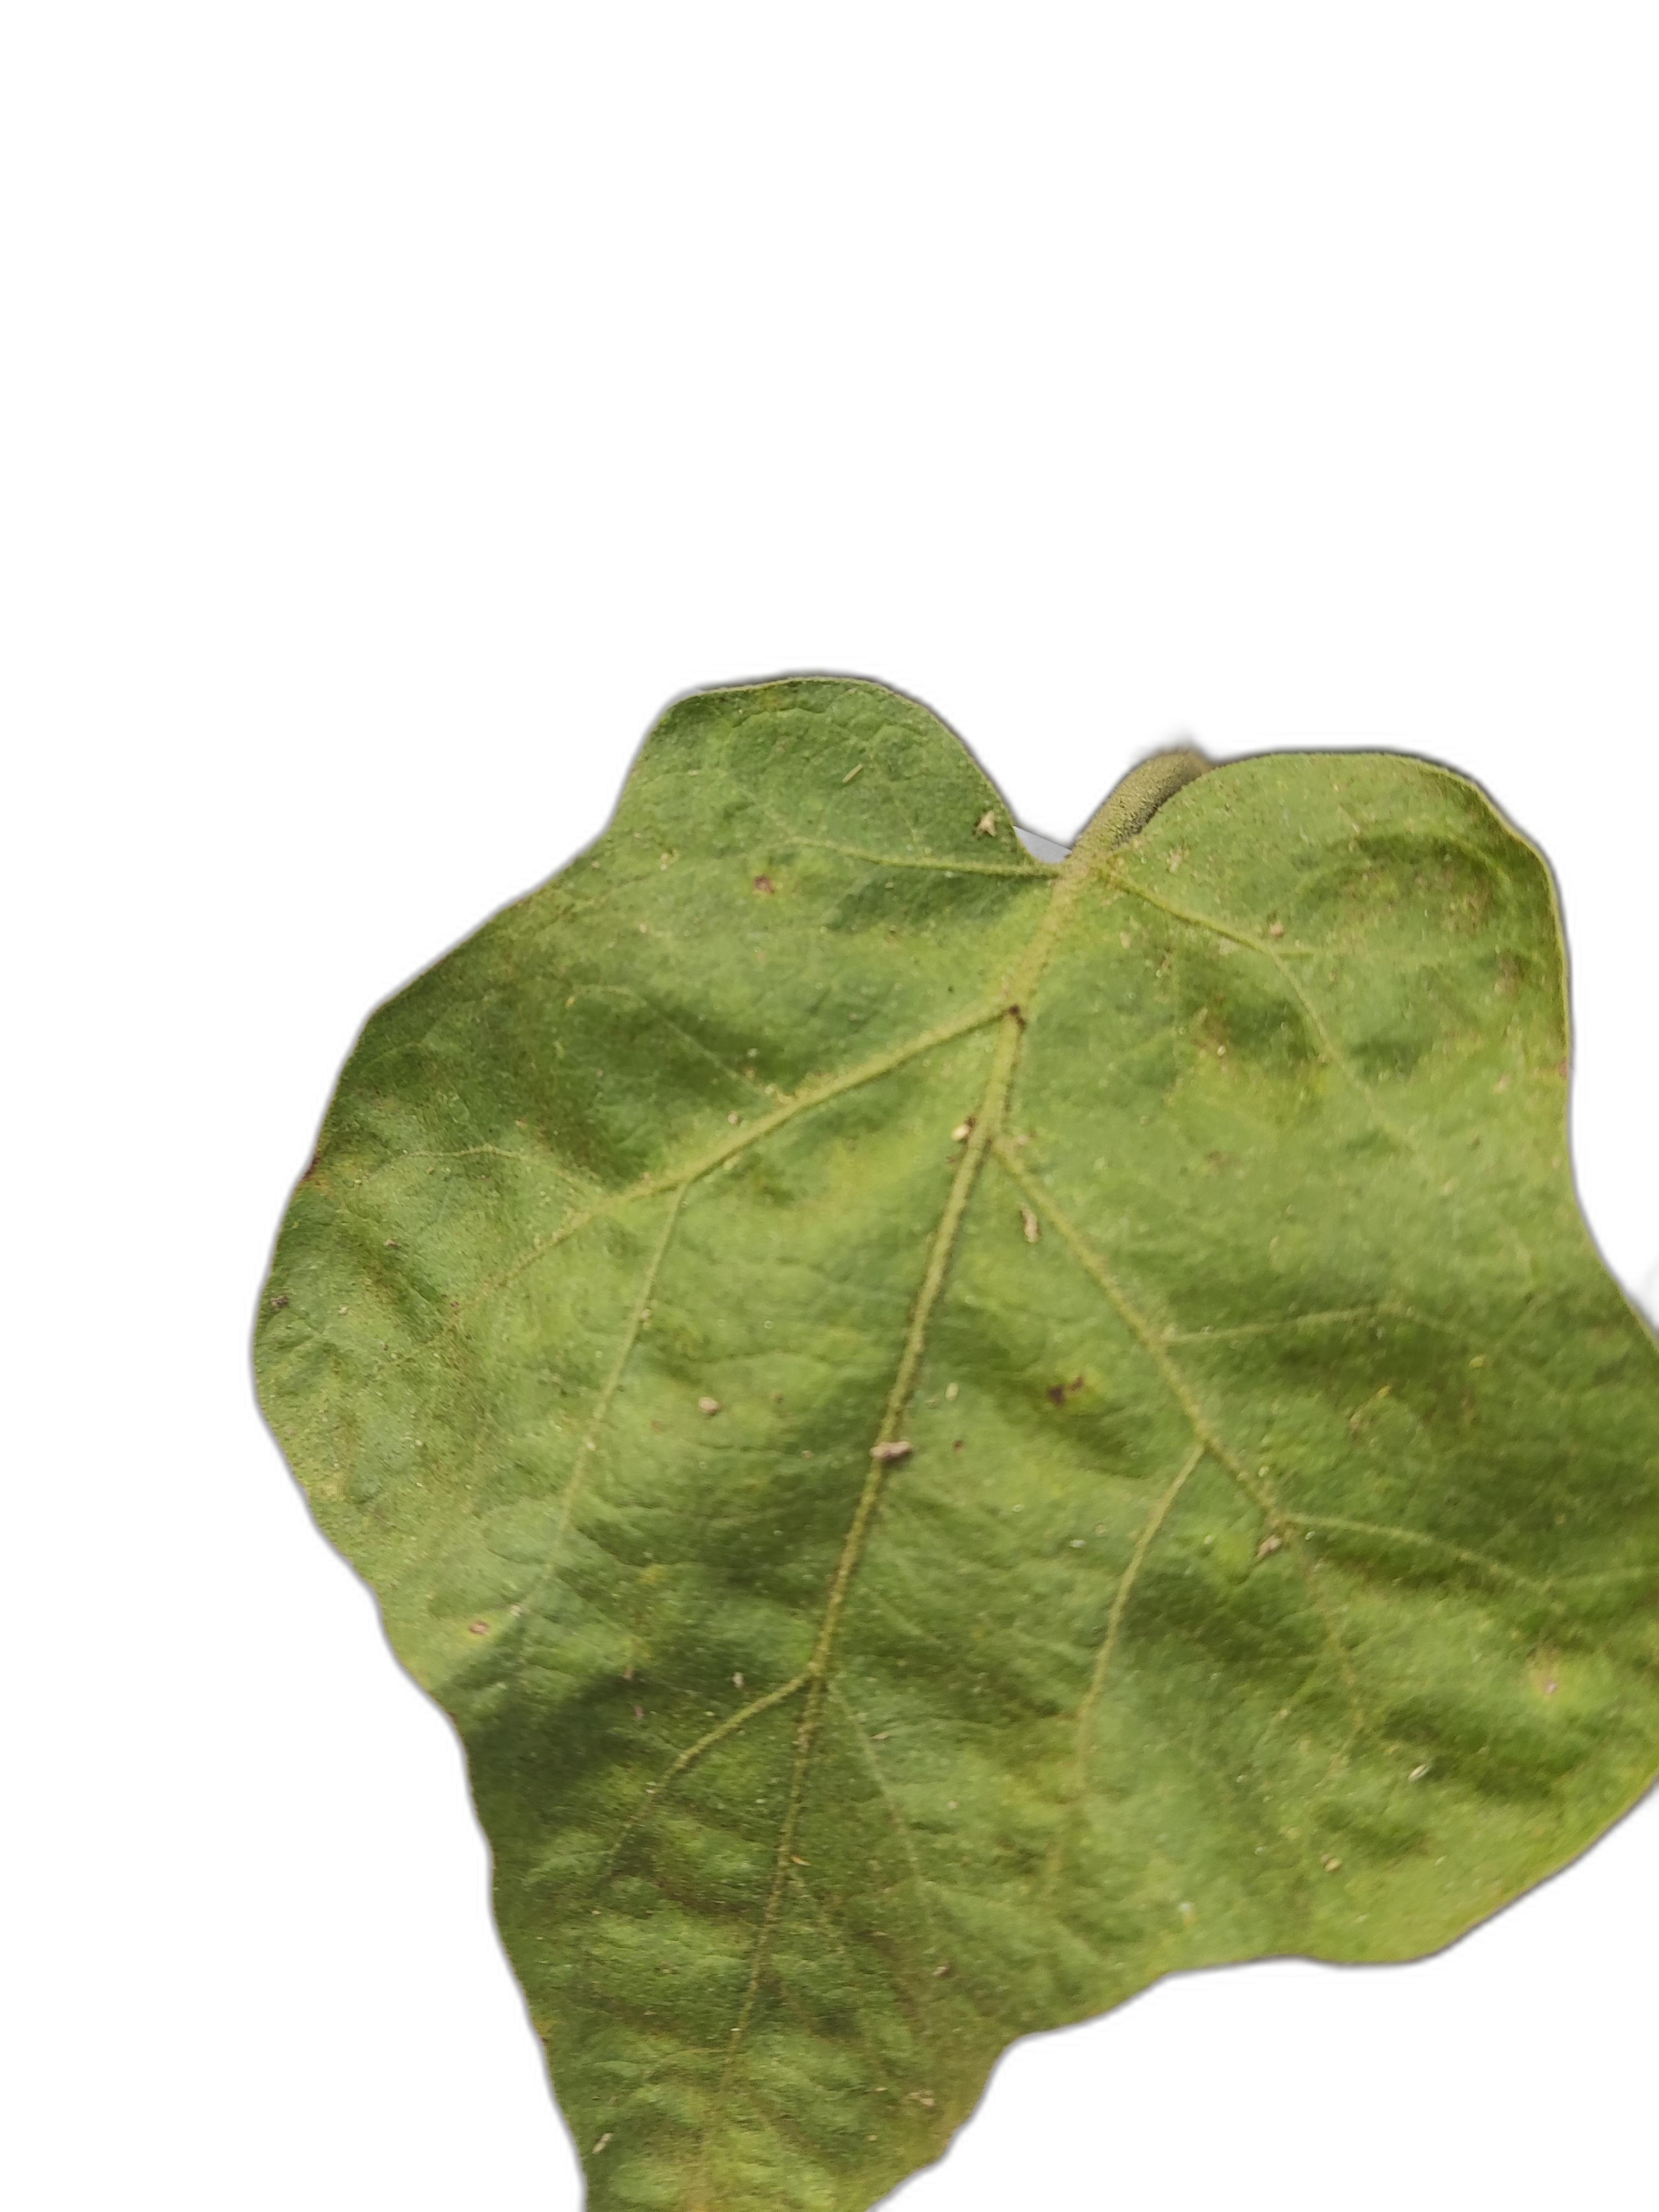
Label: Healthy Leaf